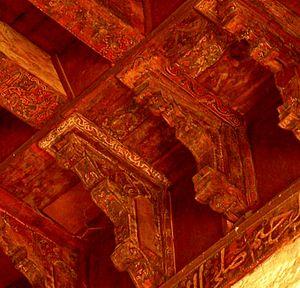
La Grande Mosquée de Kairouan, également appelée mosquée Oqba Ibn Nafi en souvenir de son fondateur Oqba Ibn Nafi, est l'une des principales mosquées de Tunisie située à Kairouan. Historiquement première métropole musulmane du Maghreb, Kairouan, dont l'apogée sur les plans politique et intellectuel se situe au IXᵉ siècle, est réputée comme étant le centre spirituel et religieux de la Tunisie ; elle est aussi parfois considérée comme la quatrième ville sainte de l'islam sunnite.